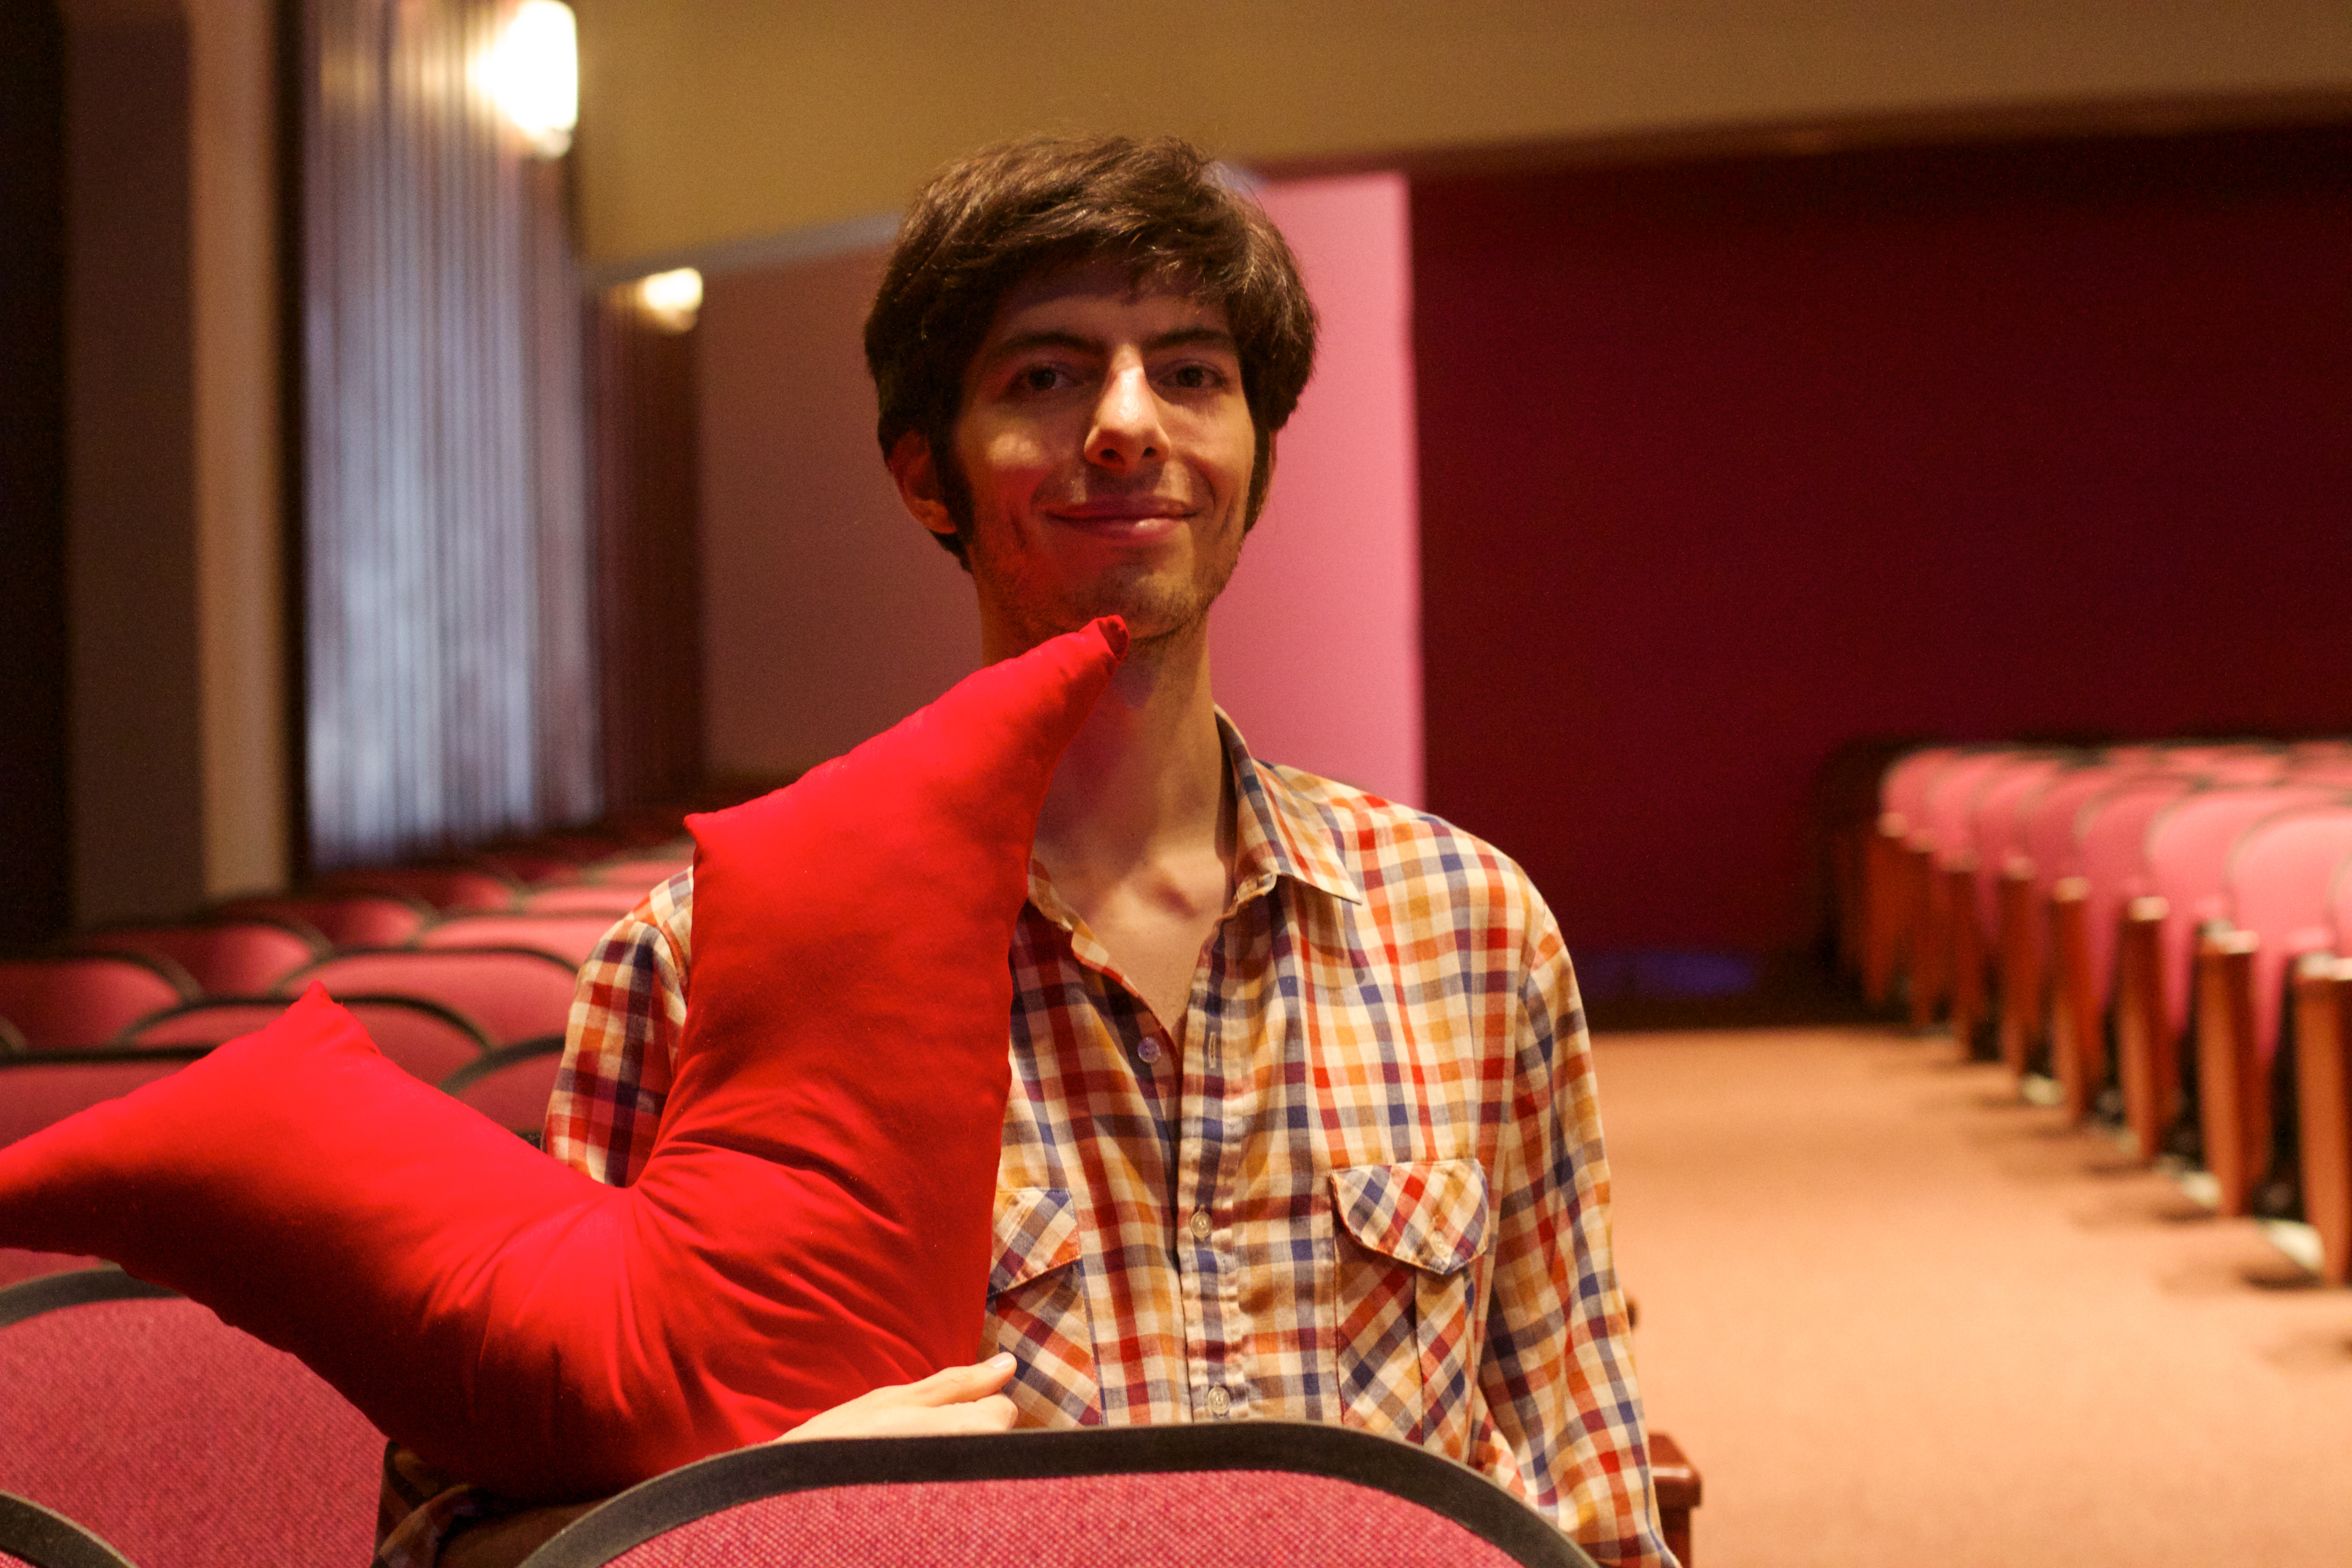
red, singing